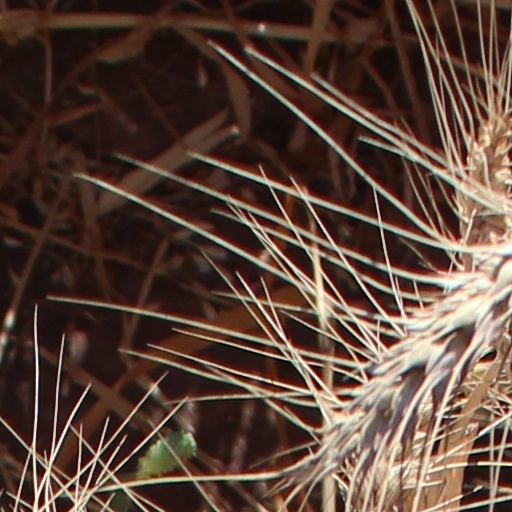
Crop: wheat